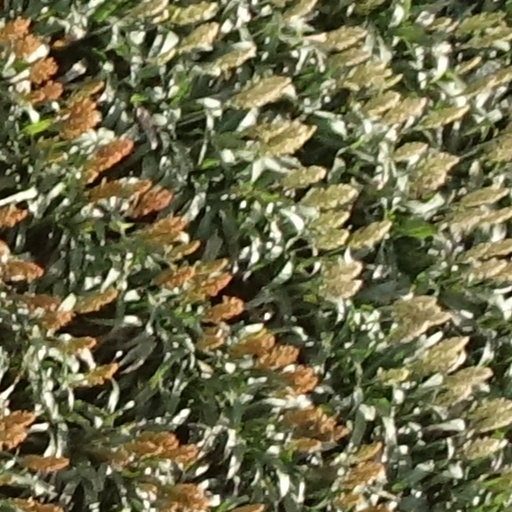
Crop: sorghum